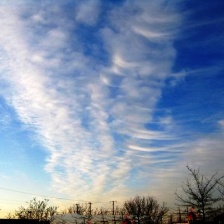
Cloud type: Cirrus